Nathaniel Mtui

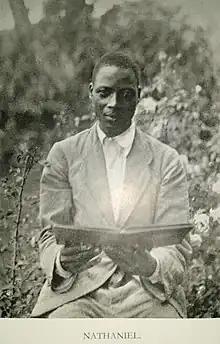
Nathaniel Mtui c.1920s.

Nathaniel Mtui was a Tanzanian historian of Chagga origin born in 1892 in the mtaa of Mshiri in Marangu, Kilimanjaro Region, Tanzania. He was a teacher at the Colonial German Lutheran mission in Marangu. He is known for being the first person of Chagga origin to write history of the Chagga people. He wrote the Chaggan history in Kichagga, German, and Swahili from 1913 to 1916.